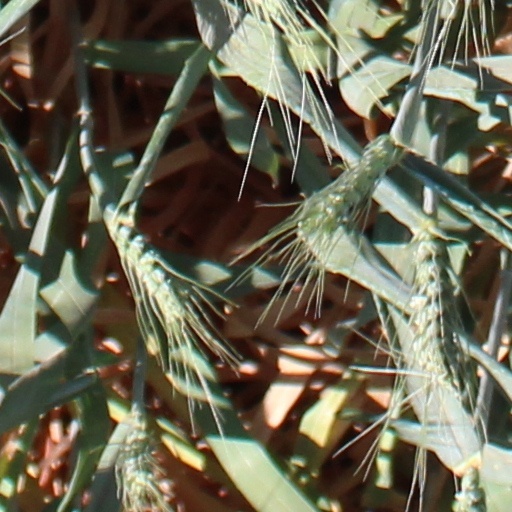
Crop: wheat